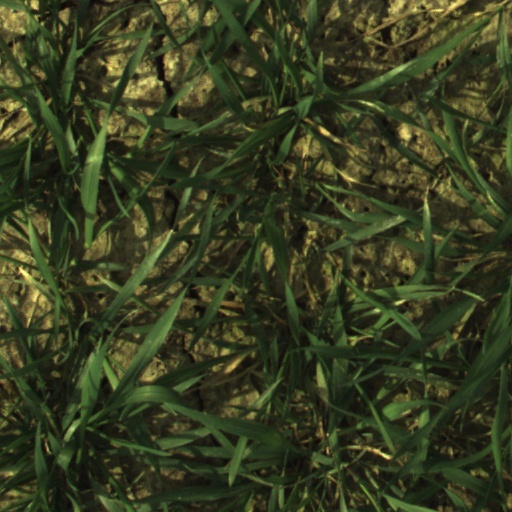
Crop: wheat